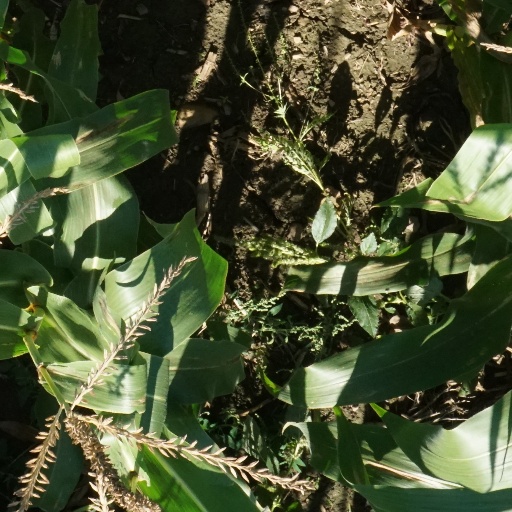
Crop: maize; corn